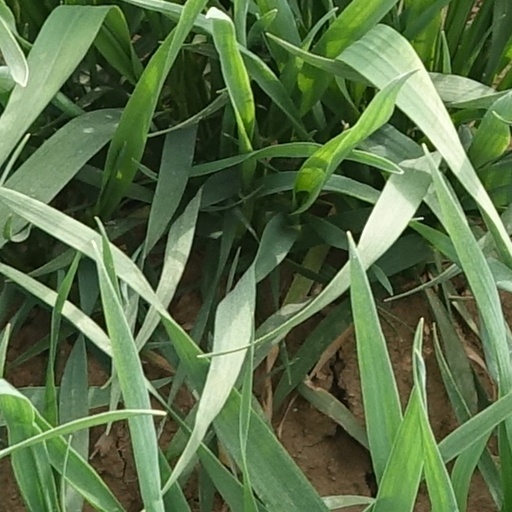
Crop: wheat